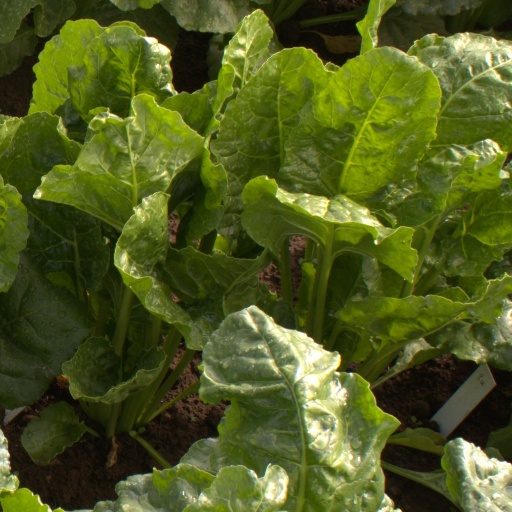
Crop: sugar beet